Imperial Valley

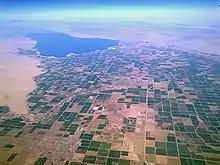
Aerial view of Imperial Valley and Salton Sea

The Imperial Valley extends southward for from the southern end of the Salton Sea into Mexico. Part of a trough stretching from the Coachella Valley to the Gulf of California, it is almost entirely below sea level— below at the edge of the Salton Sea. Its hot desert climate is characterized by daily temperature extremes. It was once part of the Gulf of California, from which it was cut off by the dam-like deposits of the Colorado River Delta Fan as it carved out the Grand Canyon. Bordered by sand dunes and barren mountains, it was uninhabited until 1901, when the Imperial Canal was opened and diverted Colorado River water into the valley through Mexico. Floodwaters in 1905–07 destroyed the irrigation channels and created the Salton Sea now filled by the New River and irrigation run-off. The rivers in the southern part of the Salton Sea river basin flow south to north.